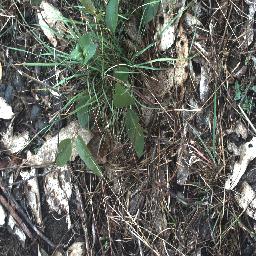
Label: negative